The Doctor's Wife

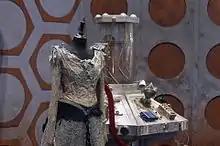
Idris' costume, and the makeshift TARDIS set, on display at the Doctor Who Experience.

"The Doctor's Wife" was planned as the third episode in the 2011 series but the order was changed during the production process. Initial production occurred in September, with Gaiman visiting the set during the production period and filming for the associated "Confidential". Additional filming took place in October 2010, with guest star Suranne Jones having been filmed for green screen special effects. The scenes where Amy and Rory are on the run allowed the audience to explore the TARDIS outside the control room, something the producers had wanted to do for a while. A series of corridors was constructed and retained for future use. The episode also featured the return of the older TARDIS control room from the Christopher Eccleston and David Tennant era. Gaiman had originally wanted to reconstruct a console room from the original series, but the cost proved prohibitive. The set was retained after filming for "The Eleventh Hour", but has since been removed to become part of the Doctor Who Experience exhibit. Actor Arthur Darvill noted the floor of the older set had a cheese grater-like quality to it, so when the scene called for the cast to fall on it, they found it uncomfortable to stay down for a long period of time.